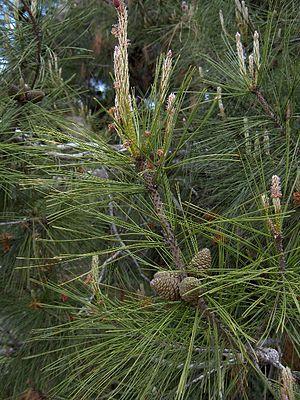
La réserve naturelle des cèdres du Chouf est une réserve naturelle située dans le district du Chouf au Liban. Elle s'étend sur les collines de la montagne de Barouk et couvre une étendue de 550 km², soit environ 5,3 % de la superficie du Liban.
Le Pin de Calabre est une espèce d'arbres du genre Pinus et de la famille des Pinaceae, originaire des côtes Est de la Méditerranée.